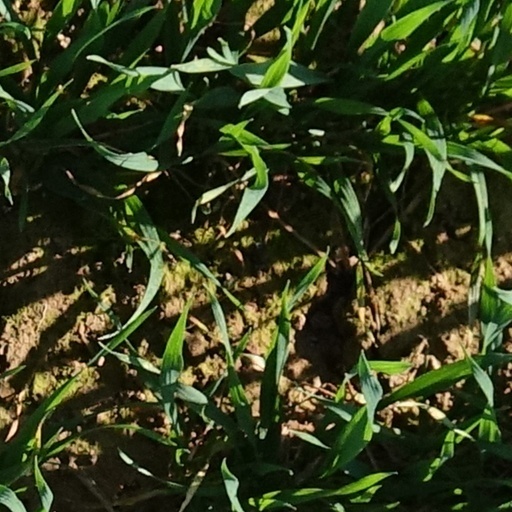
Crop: wheat